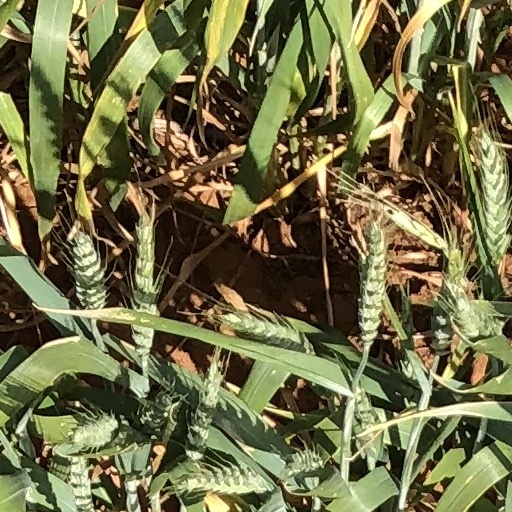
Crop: wheat